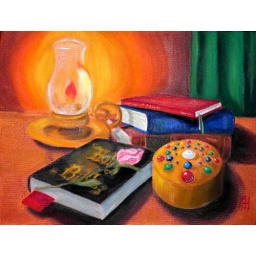
Oil on 12&amp;quot;x16&amp;quot; stretched canvass depicting books and jewelled box by candle light.